Gross pathology

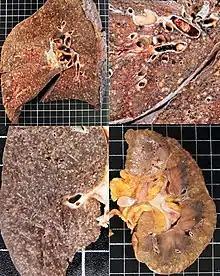
Gross pathology of miliary tuberculosis.

Gross pathology refers to macroscopic manifestations of disease in organs, tissues, and body cavities. The term is commonly used by anatomical pathologists to refer to diagnostically useful findings made during the gross examination portion of surgical specimen processing or an autopsy.